Fifth by Northwest

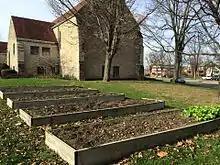
Community garden in 5xNW

Many of the landmarks in 5xNW overlap with Grandview Heights. For instance, Grandview Avenue is a major thoroughfare in the area, with many shops and restaurants designed with walkability in mind. St. Christopher's Catholic Church is another major landmark that has been in the neighborhood for more than 50 years. Most of the congregation's 600 families live in the area and send nearly 170 children to the parish's Trinity Elementary School. St. Christopher also houses a bike shelter established by the Fifth by Northwest Area Commission. Another notable location would be Saint Luke's United Methodist Church as the 5xNW Area Commission meets there on the first Tuesday of every month.